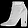
Label: Ankle boot